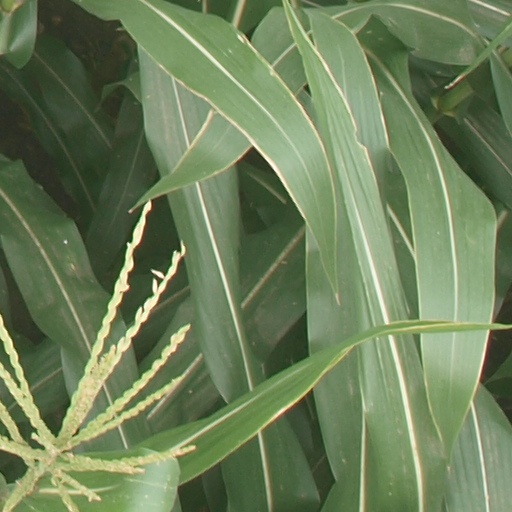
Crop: maize; corn